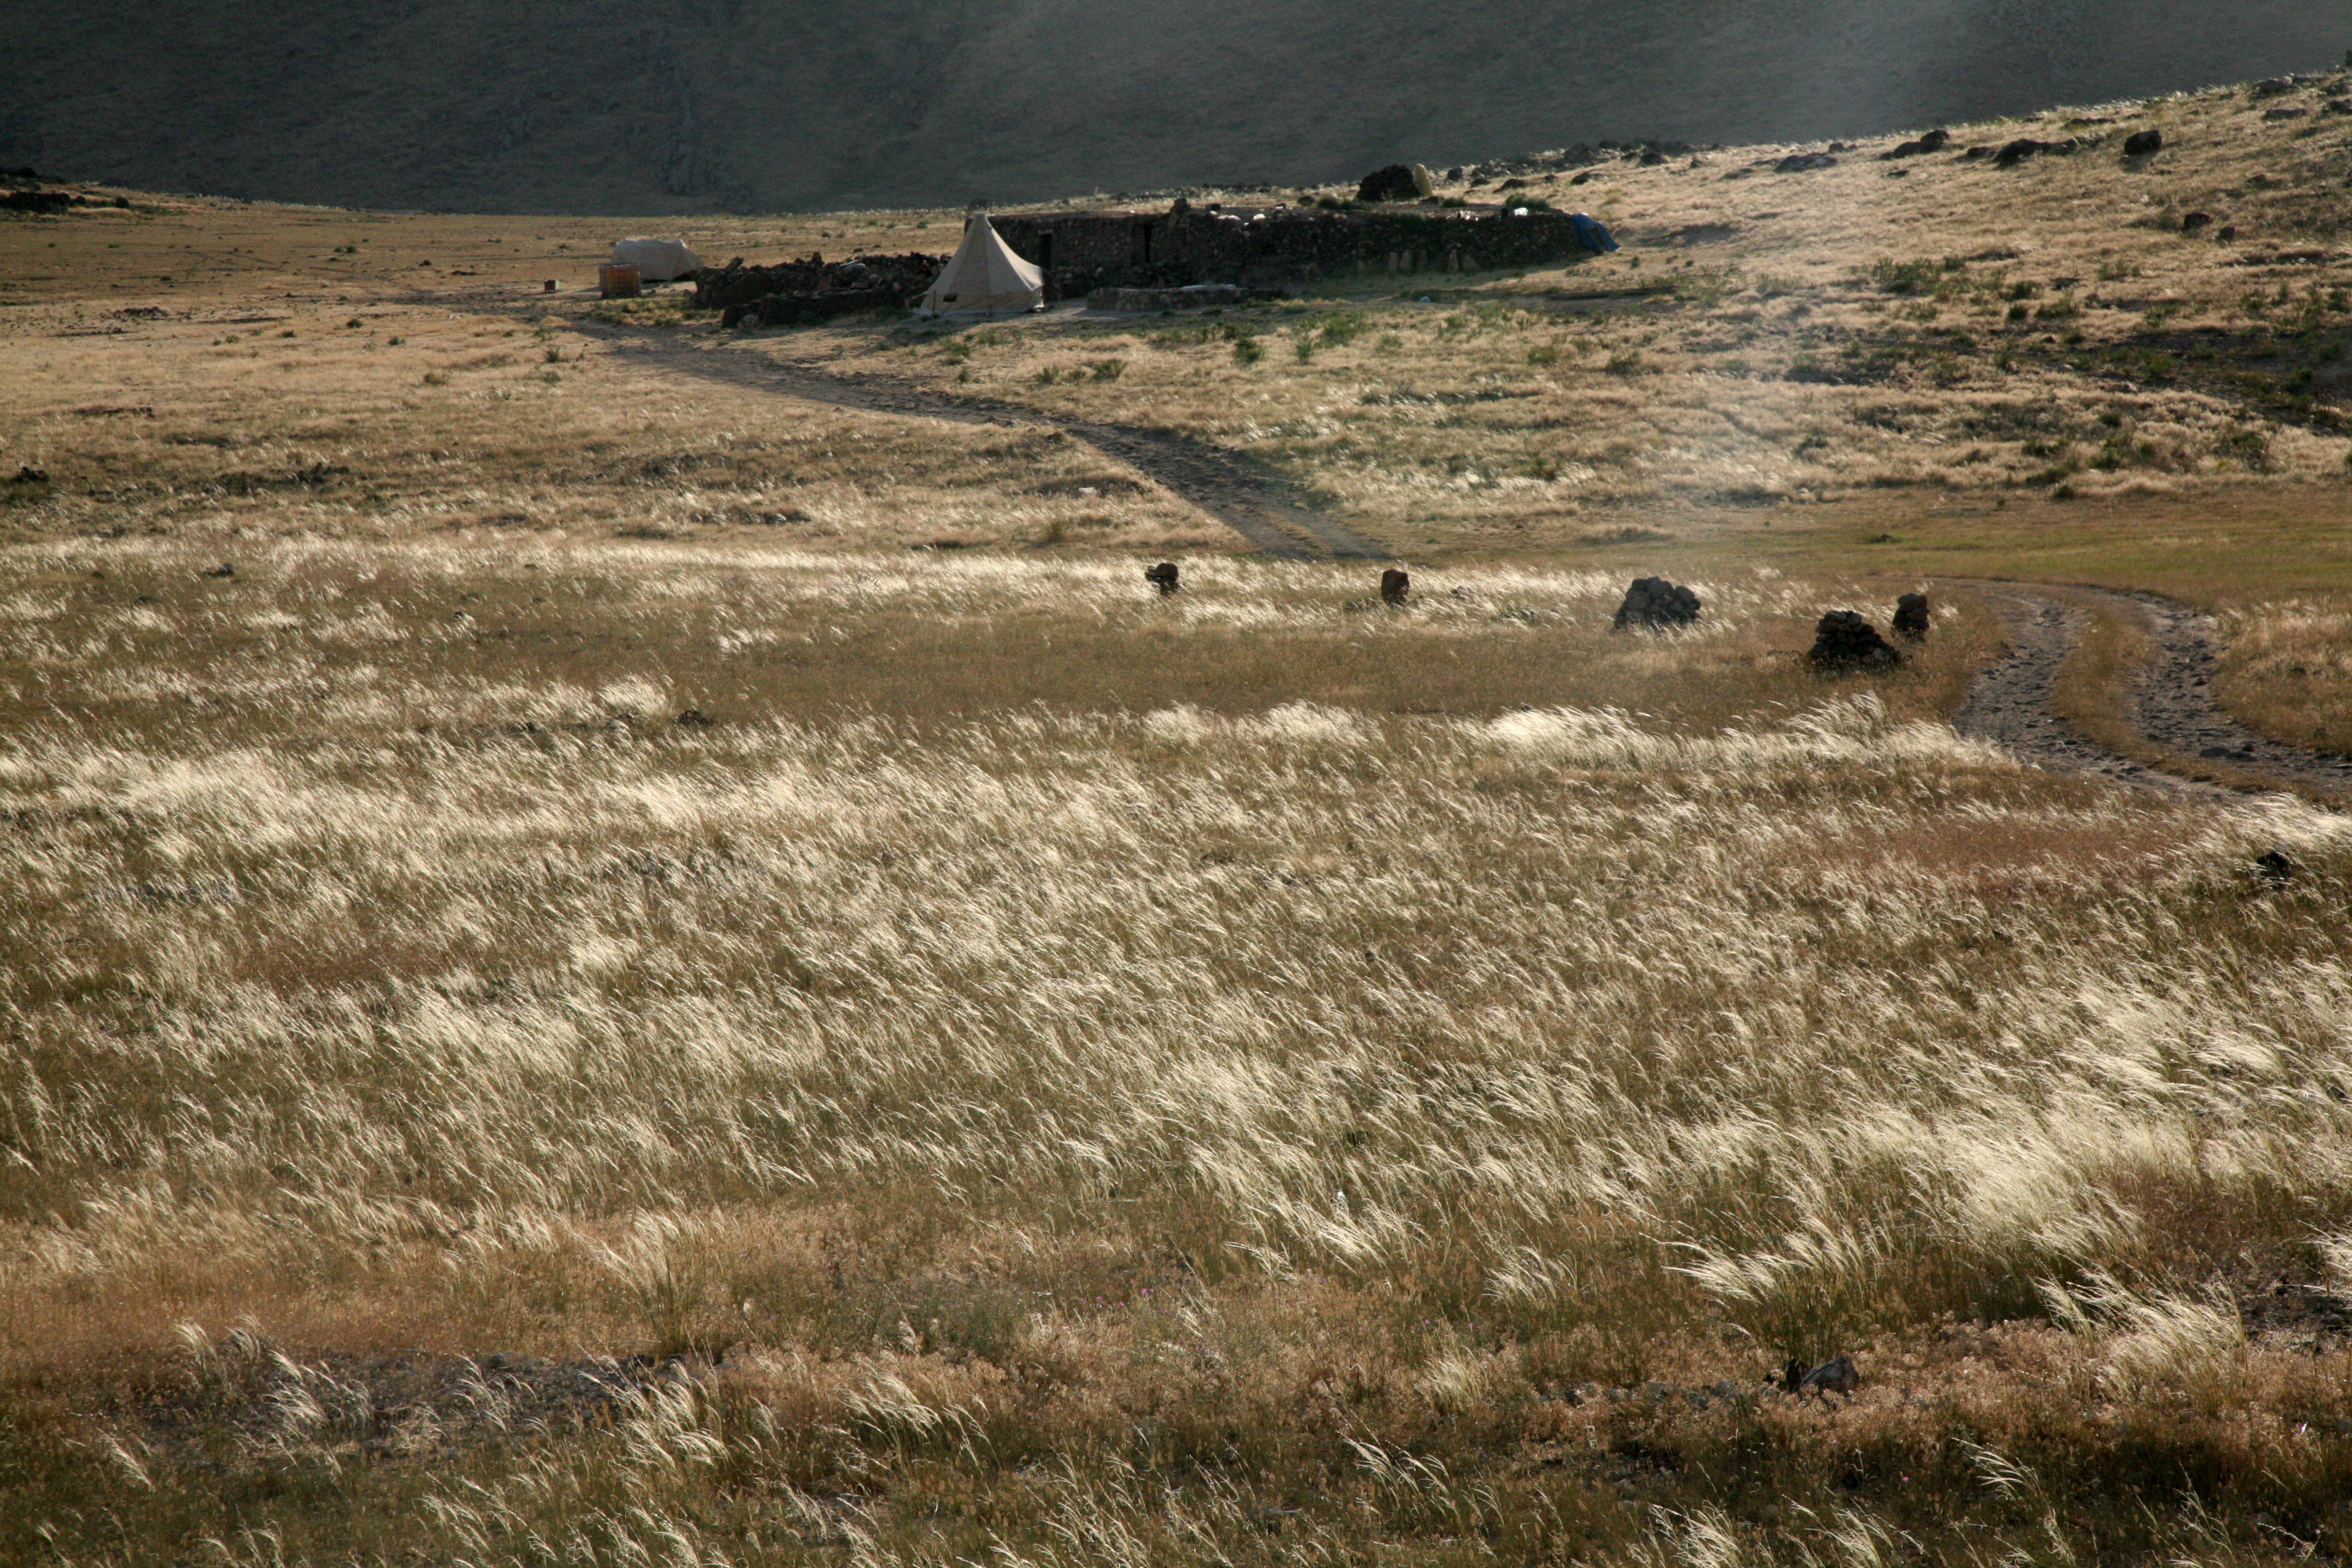
landscape, sea, coast, wilderness, mountain, prairie, hill, valley, cliff, terrain, plain, geology, badlands, wetland, plateau, habitat, ecosystem, tundra, steppe, rural area, natural environment, geographical feature